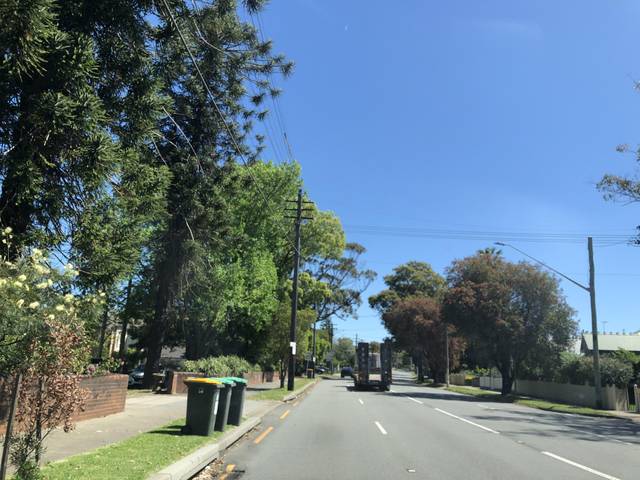
Region: Australia
Coordinates: -33.887, 151.109